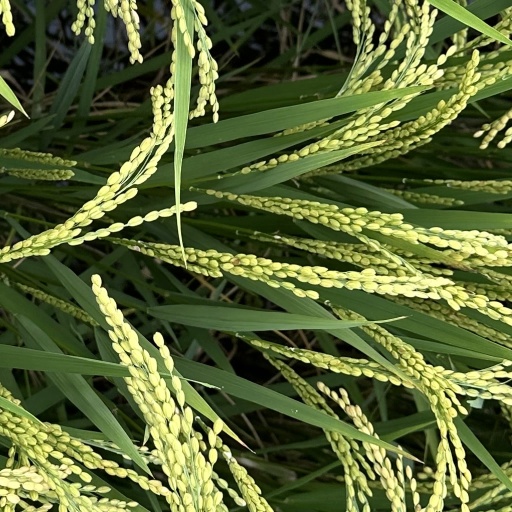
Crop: rice